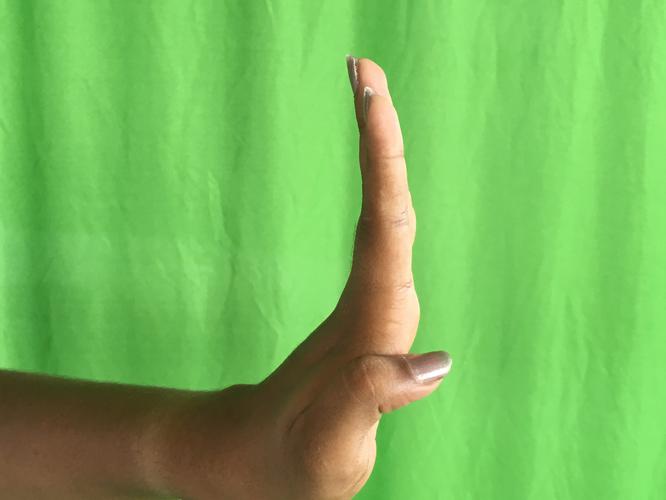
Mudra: Pathaka
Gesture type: single_hand